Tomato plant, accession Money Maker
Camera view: bottom (45 deg); turntable rotation: 120 degrees
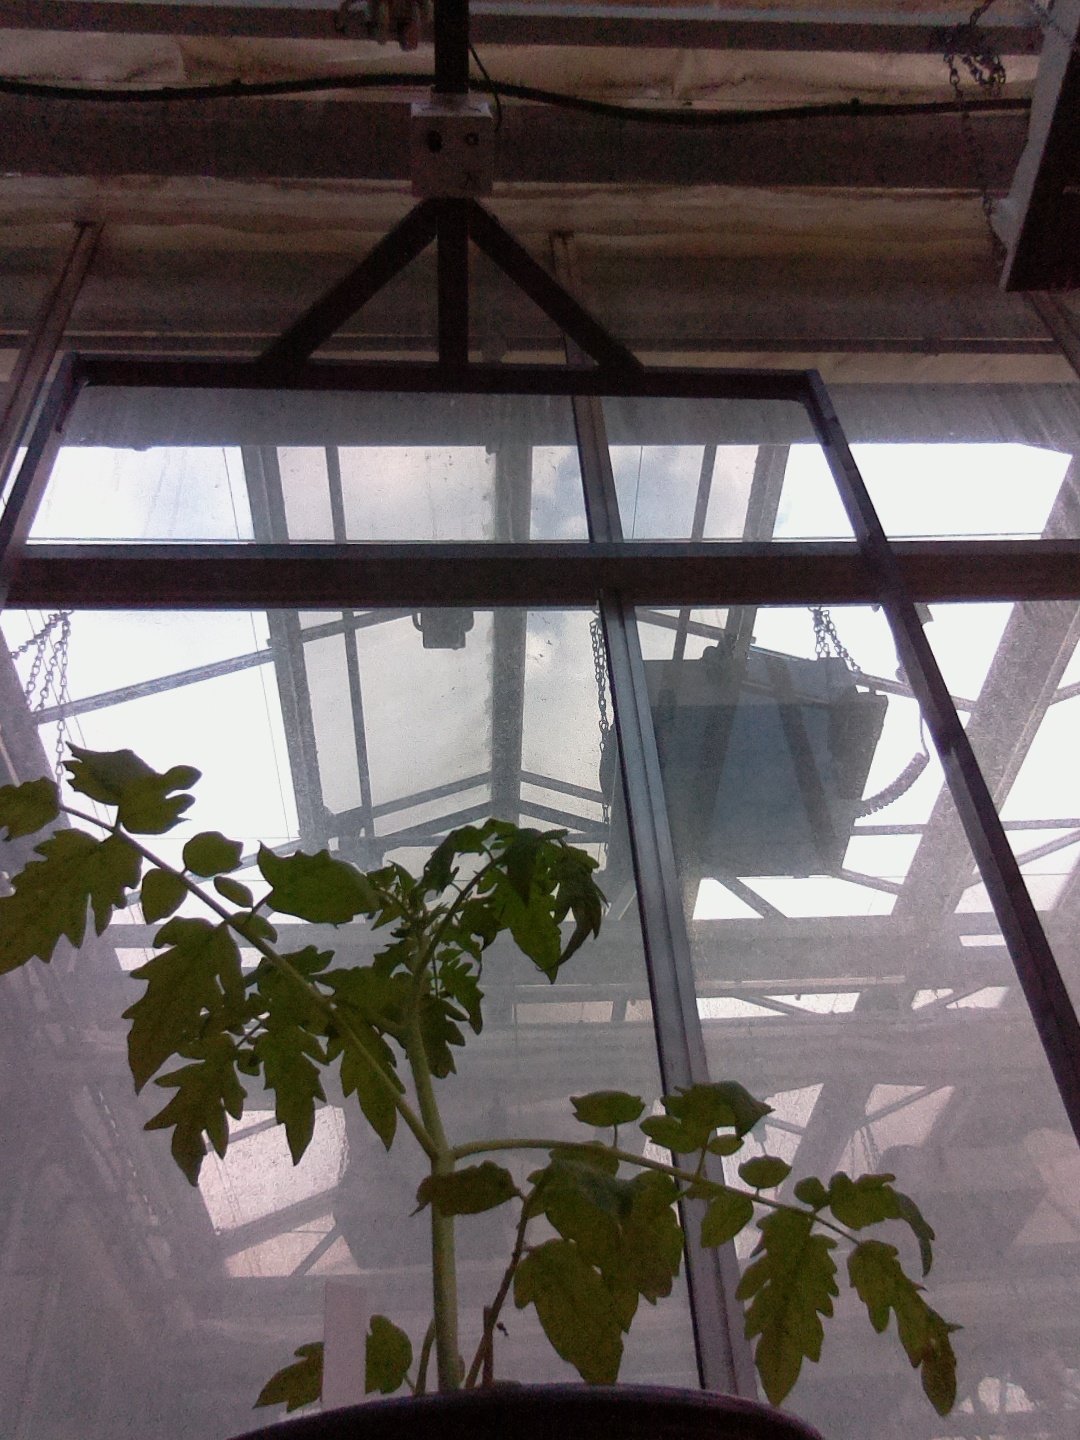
BBCH growth stage 13: 6 of true leaves visible